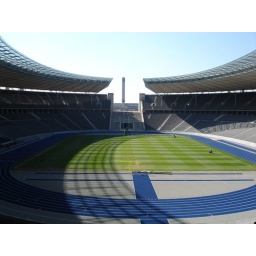
What an amazing place and not a cloud in the sky